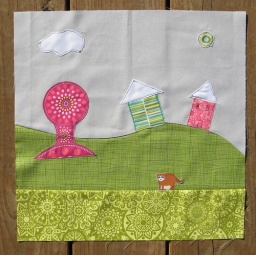
Pretty in Pink Bee - November for Amy - Two houses on a hill